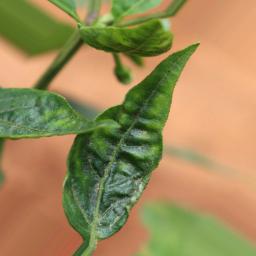
Label: mites_and_trips